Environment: real
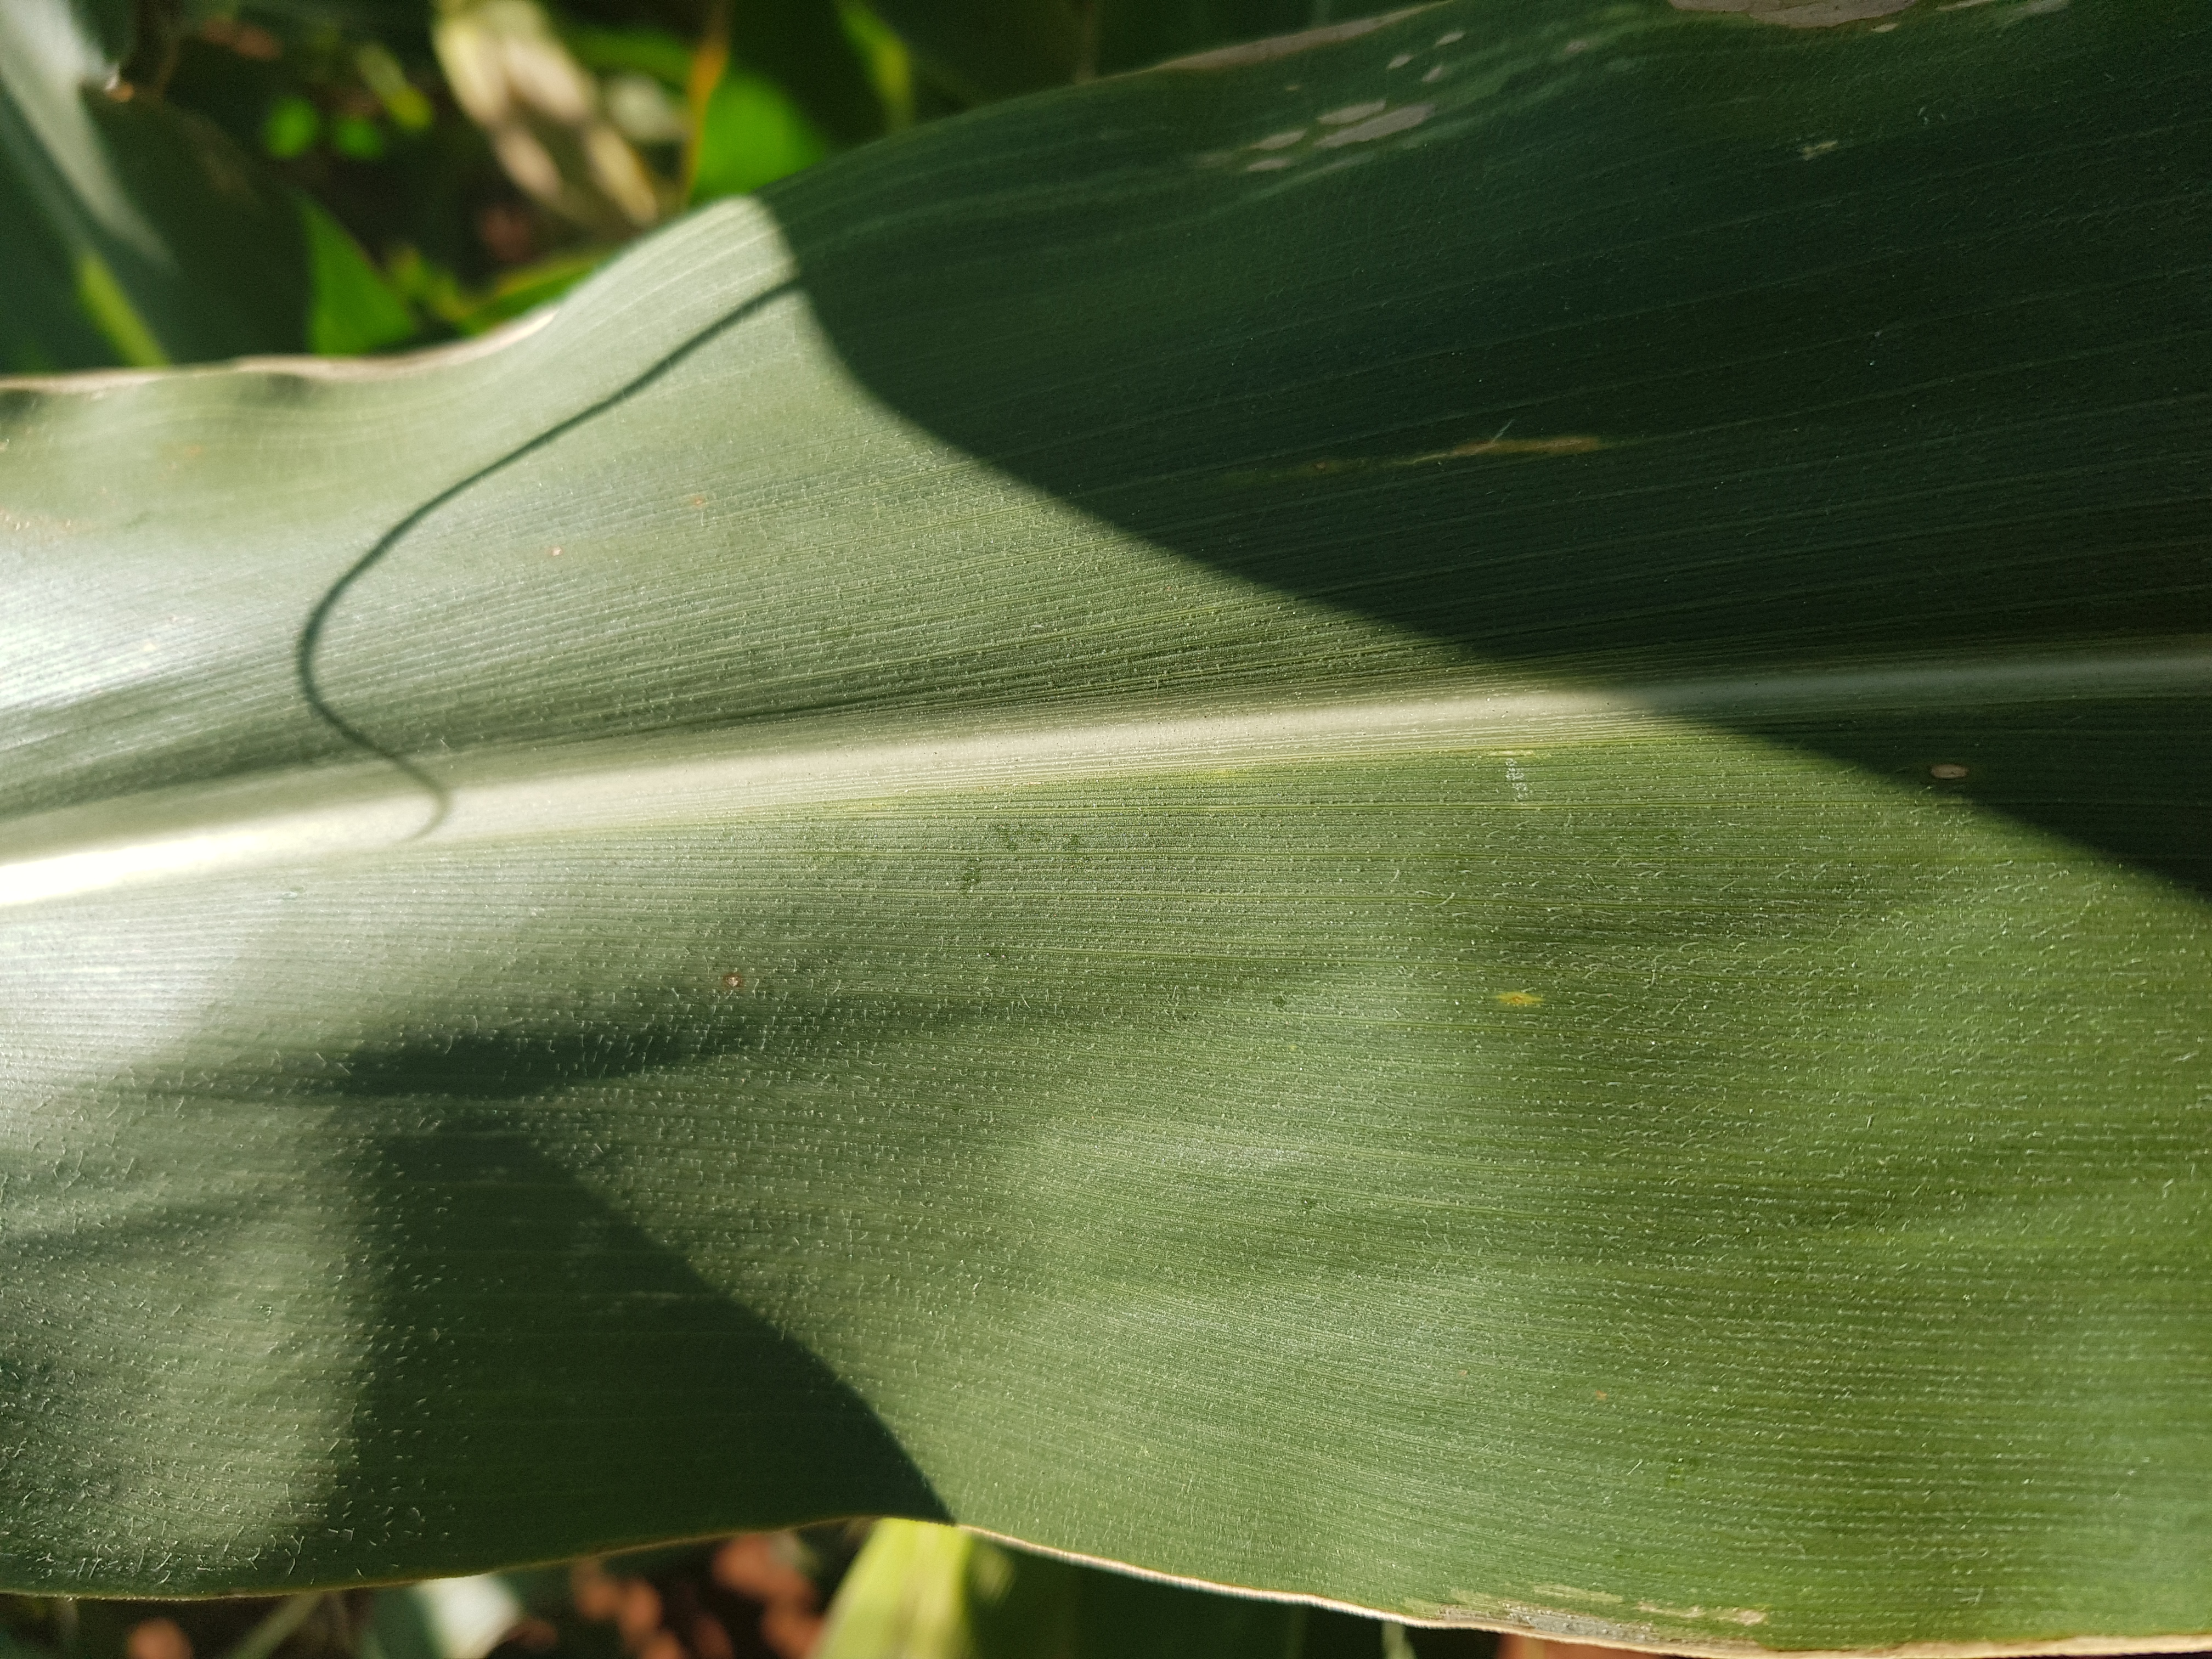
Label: gray_leaf_spot